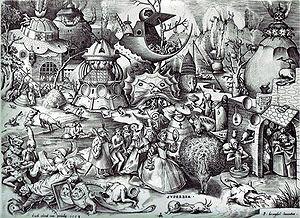
L'orgueil est une opinion très avantageuse, le plus souvent exagérée, qu'on a de sa valeur personnelle aux dépens de la considération due à autrui, à la différence de la fierté qui n'a nul besoin de se mesurer à l'autre ni de le rabaisser.